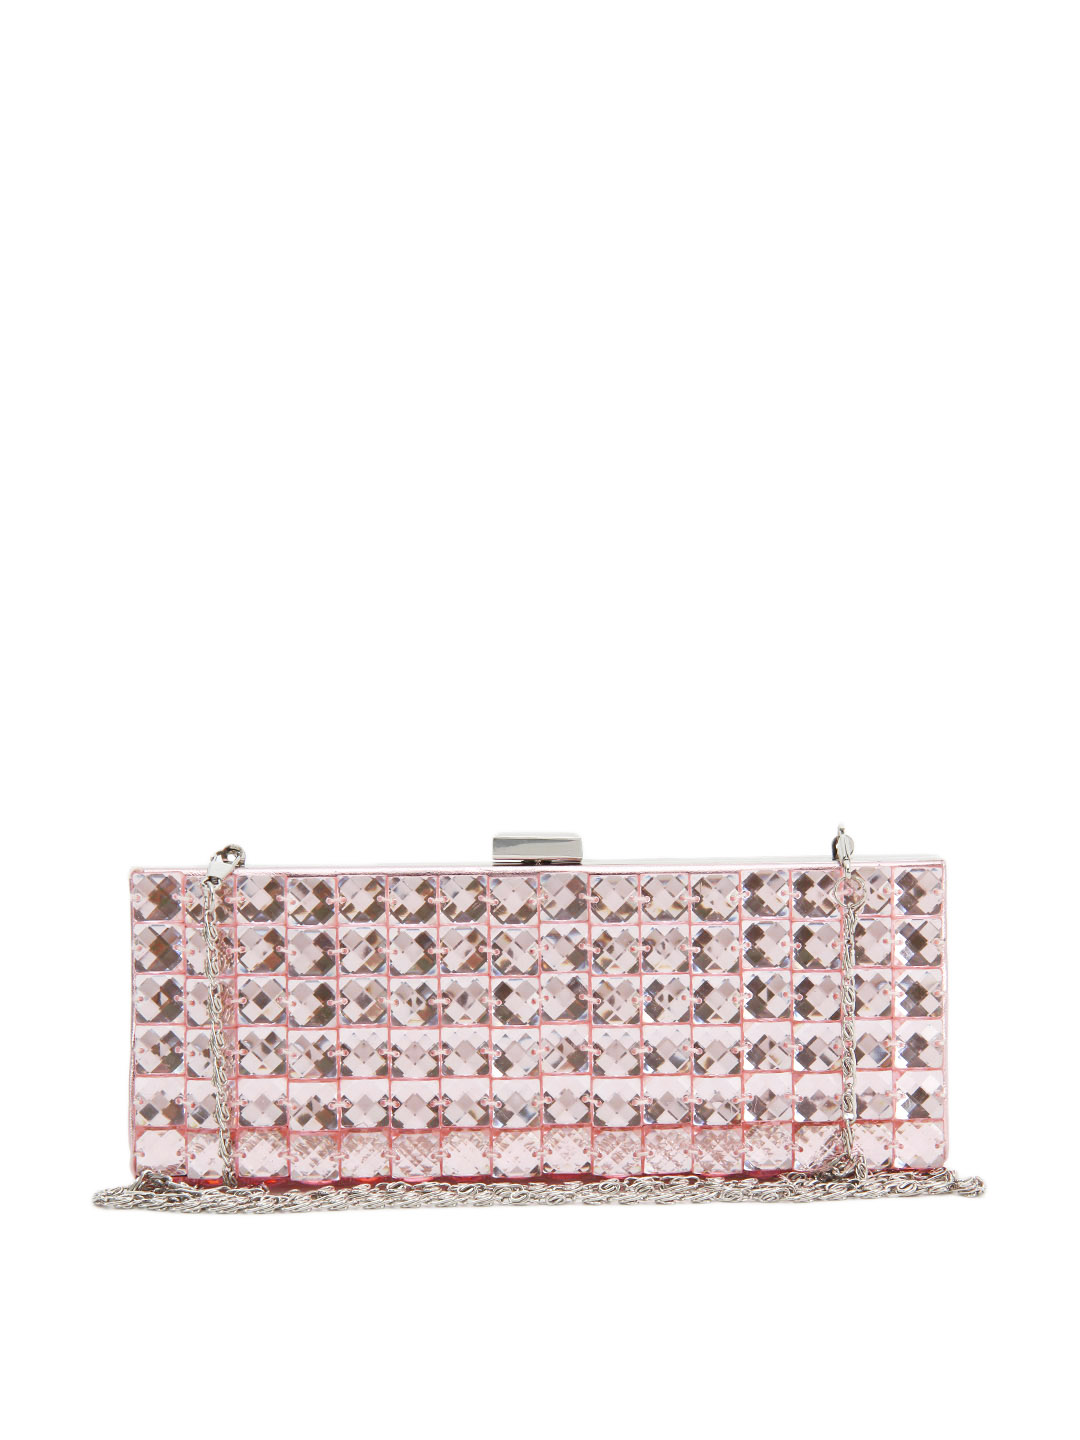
Lino Perros Women Beaded Pink Clutch
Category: Accessories / Bags / Clutches
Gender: Women
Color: Pink
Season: Winter 2015
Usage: Casual